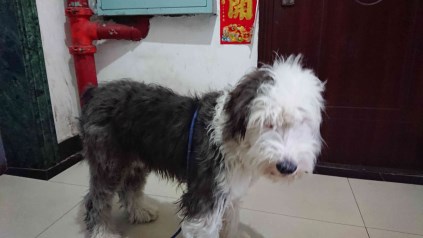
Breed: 257-n000108-Old_English_sheepdog